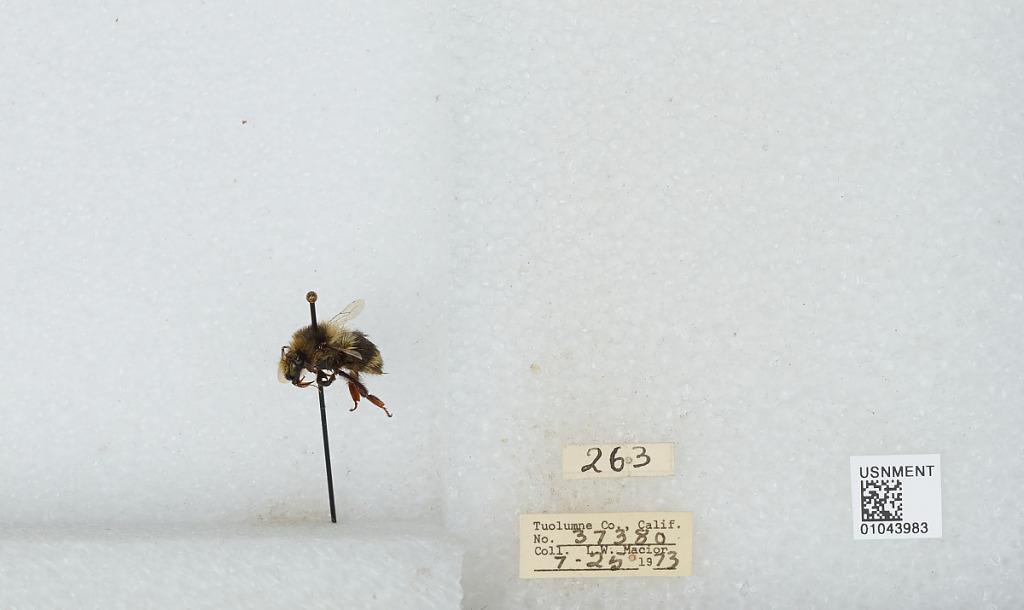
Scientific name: Bombus bifarius nearcticus
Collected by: L. Macior
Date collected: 1973-7-25
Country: United States
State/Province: California
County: Tuolumne
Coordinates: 38.02, -119.93